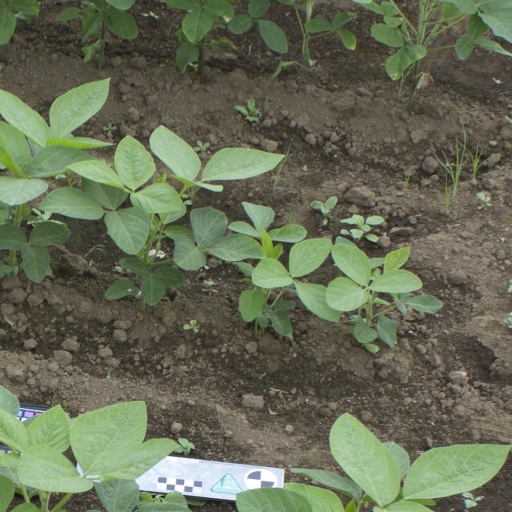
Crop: soybean